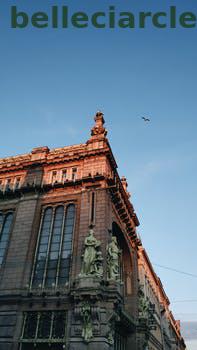
Label: Watermark